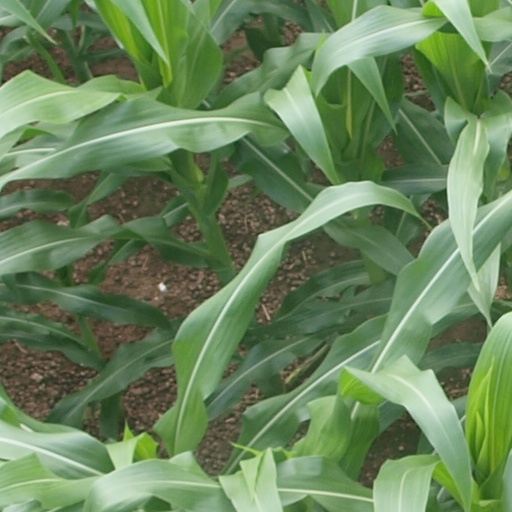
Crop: maize; corn